Satoshi Urushihara

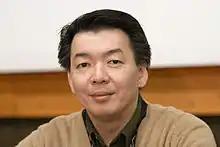
At Japan Expo Sud 2010, Marseille, France (2010-02-20)

(pen name) or , the "Master of Breasts", is a Japanese manga artist and illustrator known for his distinctive style of beautiful characters. His work is the basis for anime such as "Plastic Little" and "Legend of Lemnear", and appears in the "Langrisser" and "Growlanser" series of tactical role-playing video games.